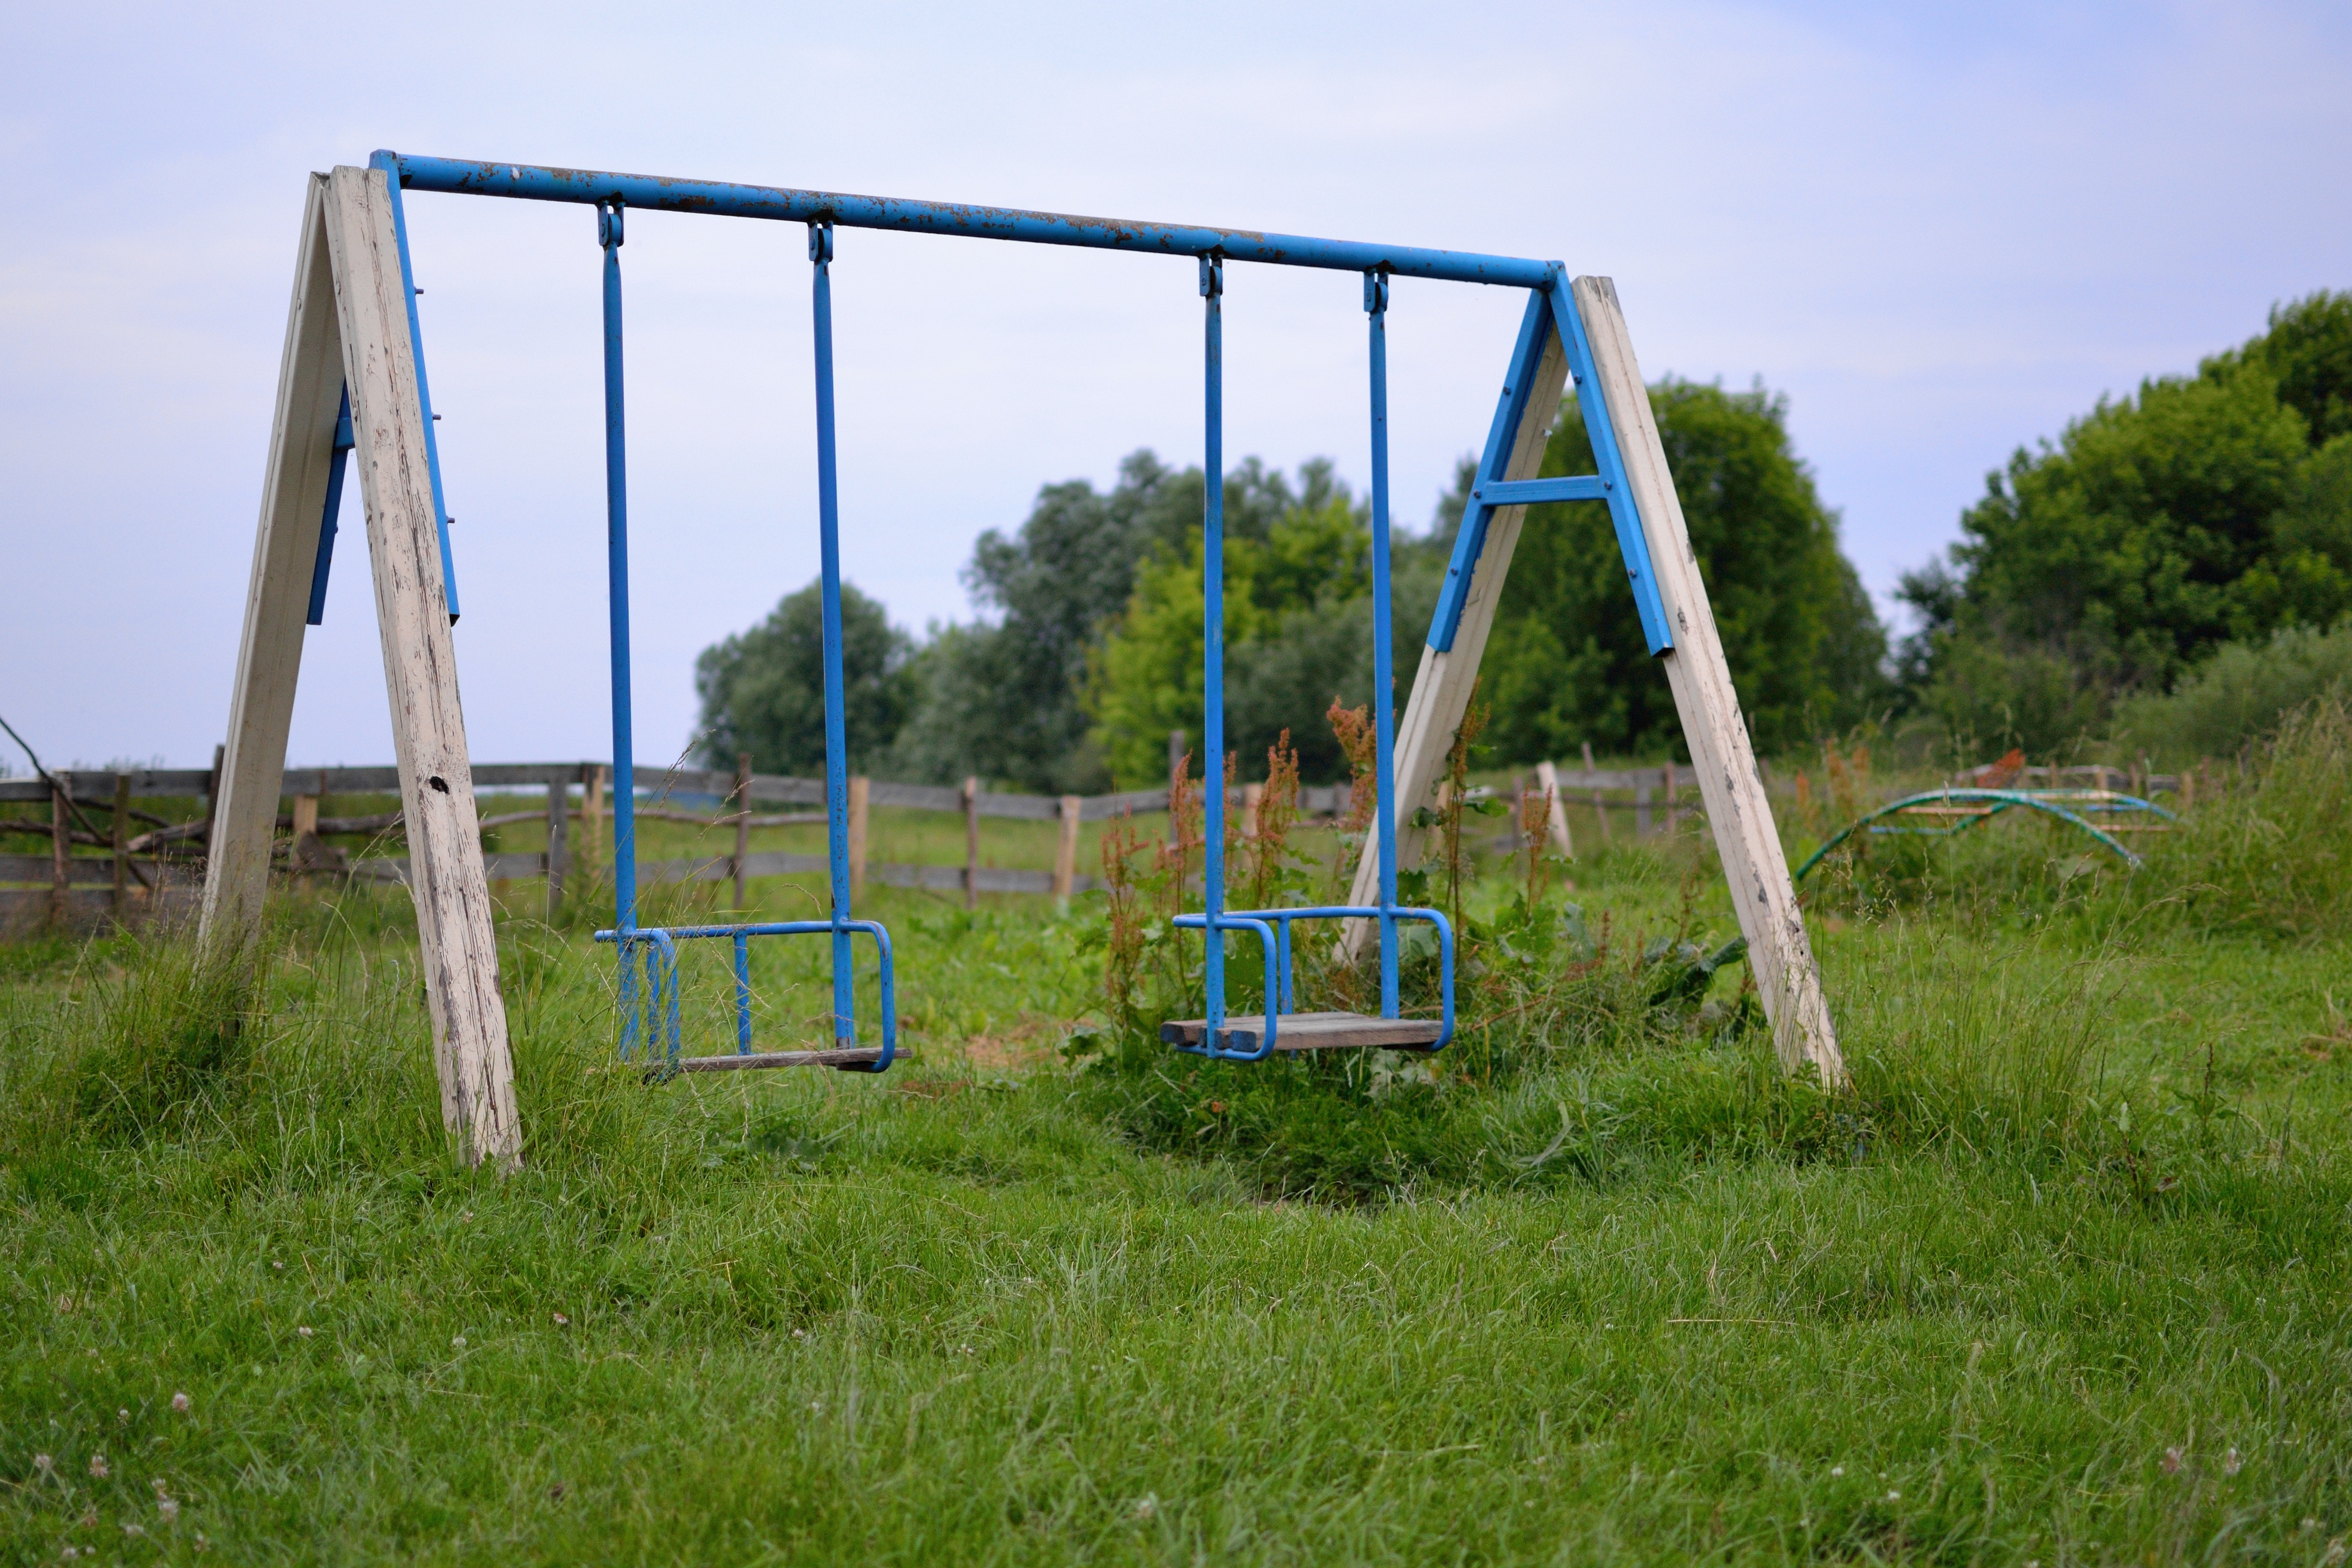
play, vacation, childhood, playground, emotions, carousels, outdoor play equipment